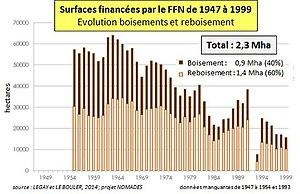
d'après LEGAY et LE BOULER, 2014
Le Fonds forestier national était un fonds français, créé en 1946 pour permettre une gestion plus dynamique des forêts françaises et pour aider la filière bois à se développer. Il visait principalement à encourager le reboisement et à désenclaver les forêts, c'est-à-dire y favoriser l'accès aux grumiers.